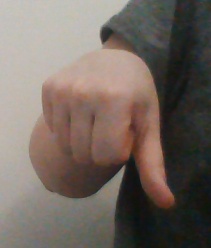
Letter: waw